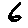
Label: 6